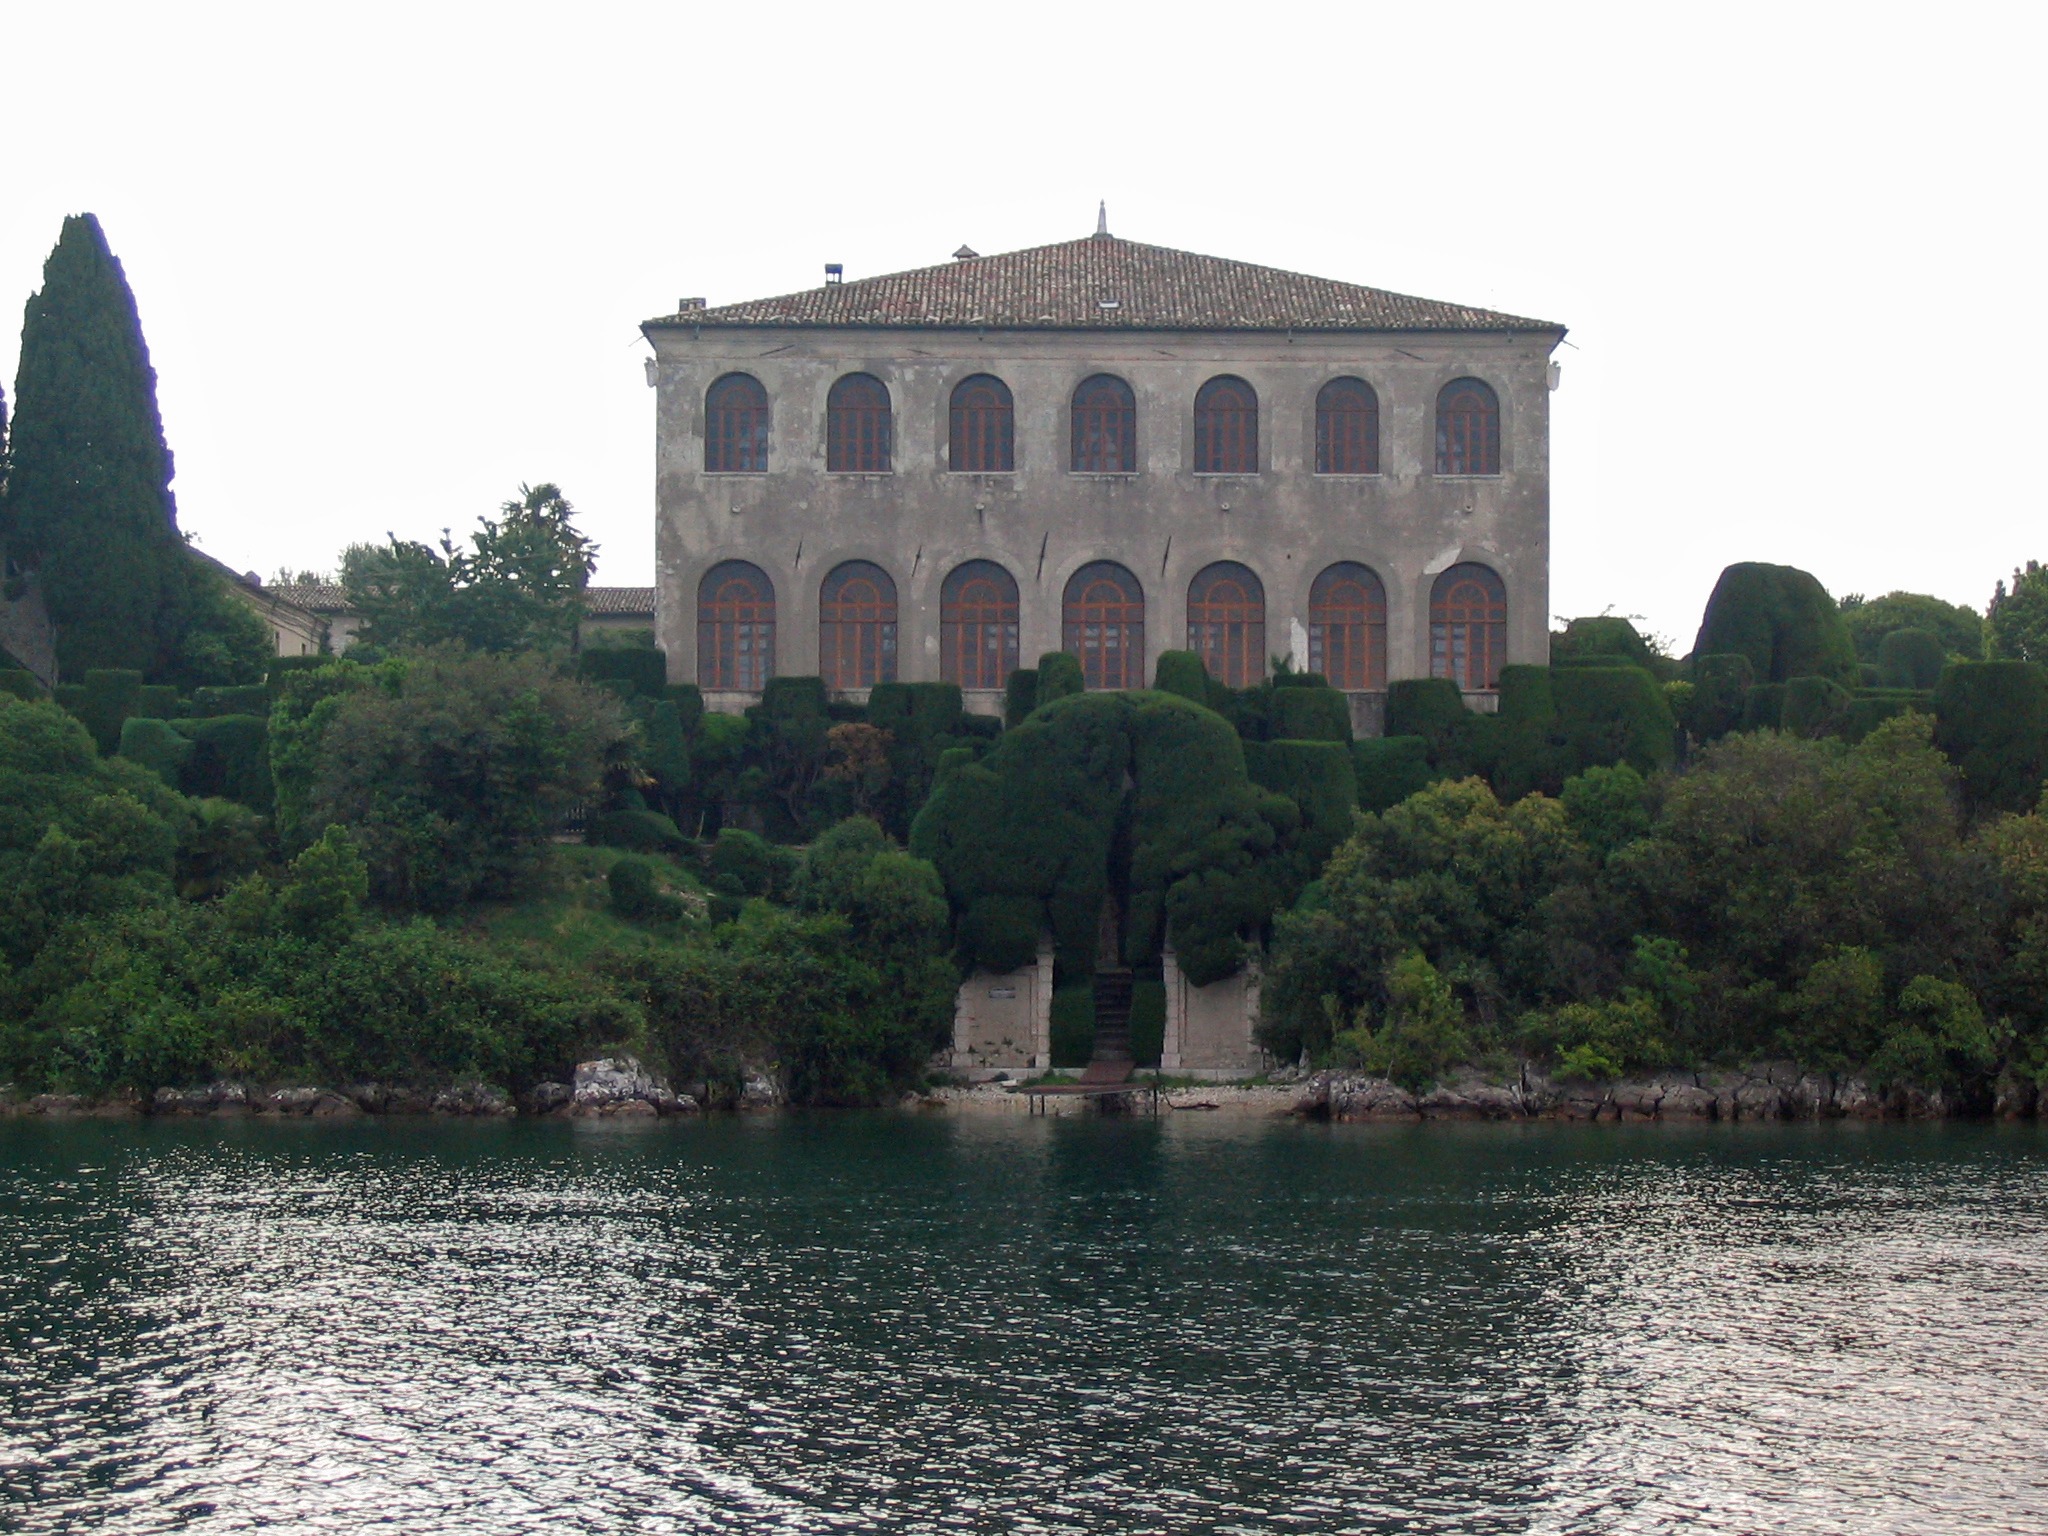
building, landmark, italy, place of worship, garda, monastery, tours, historic site